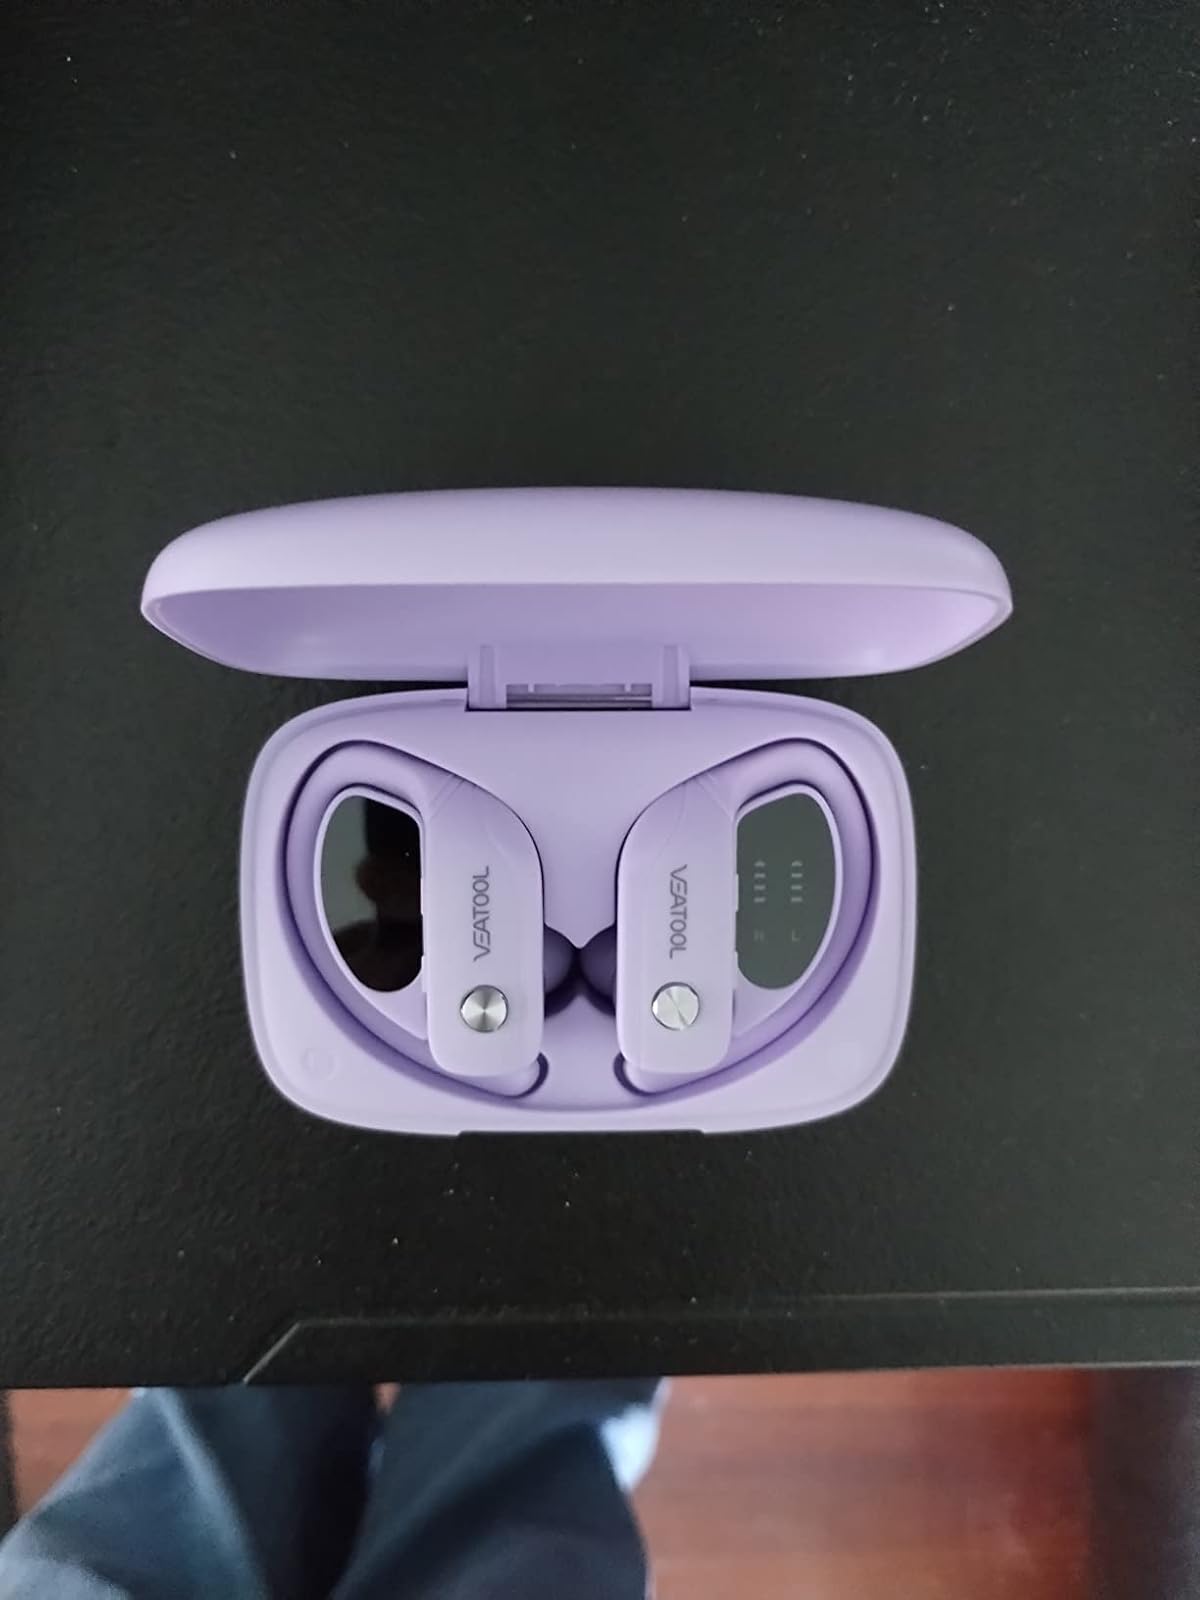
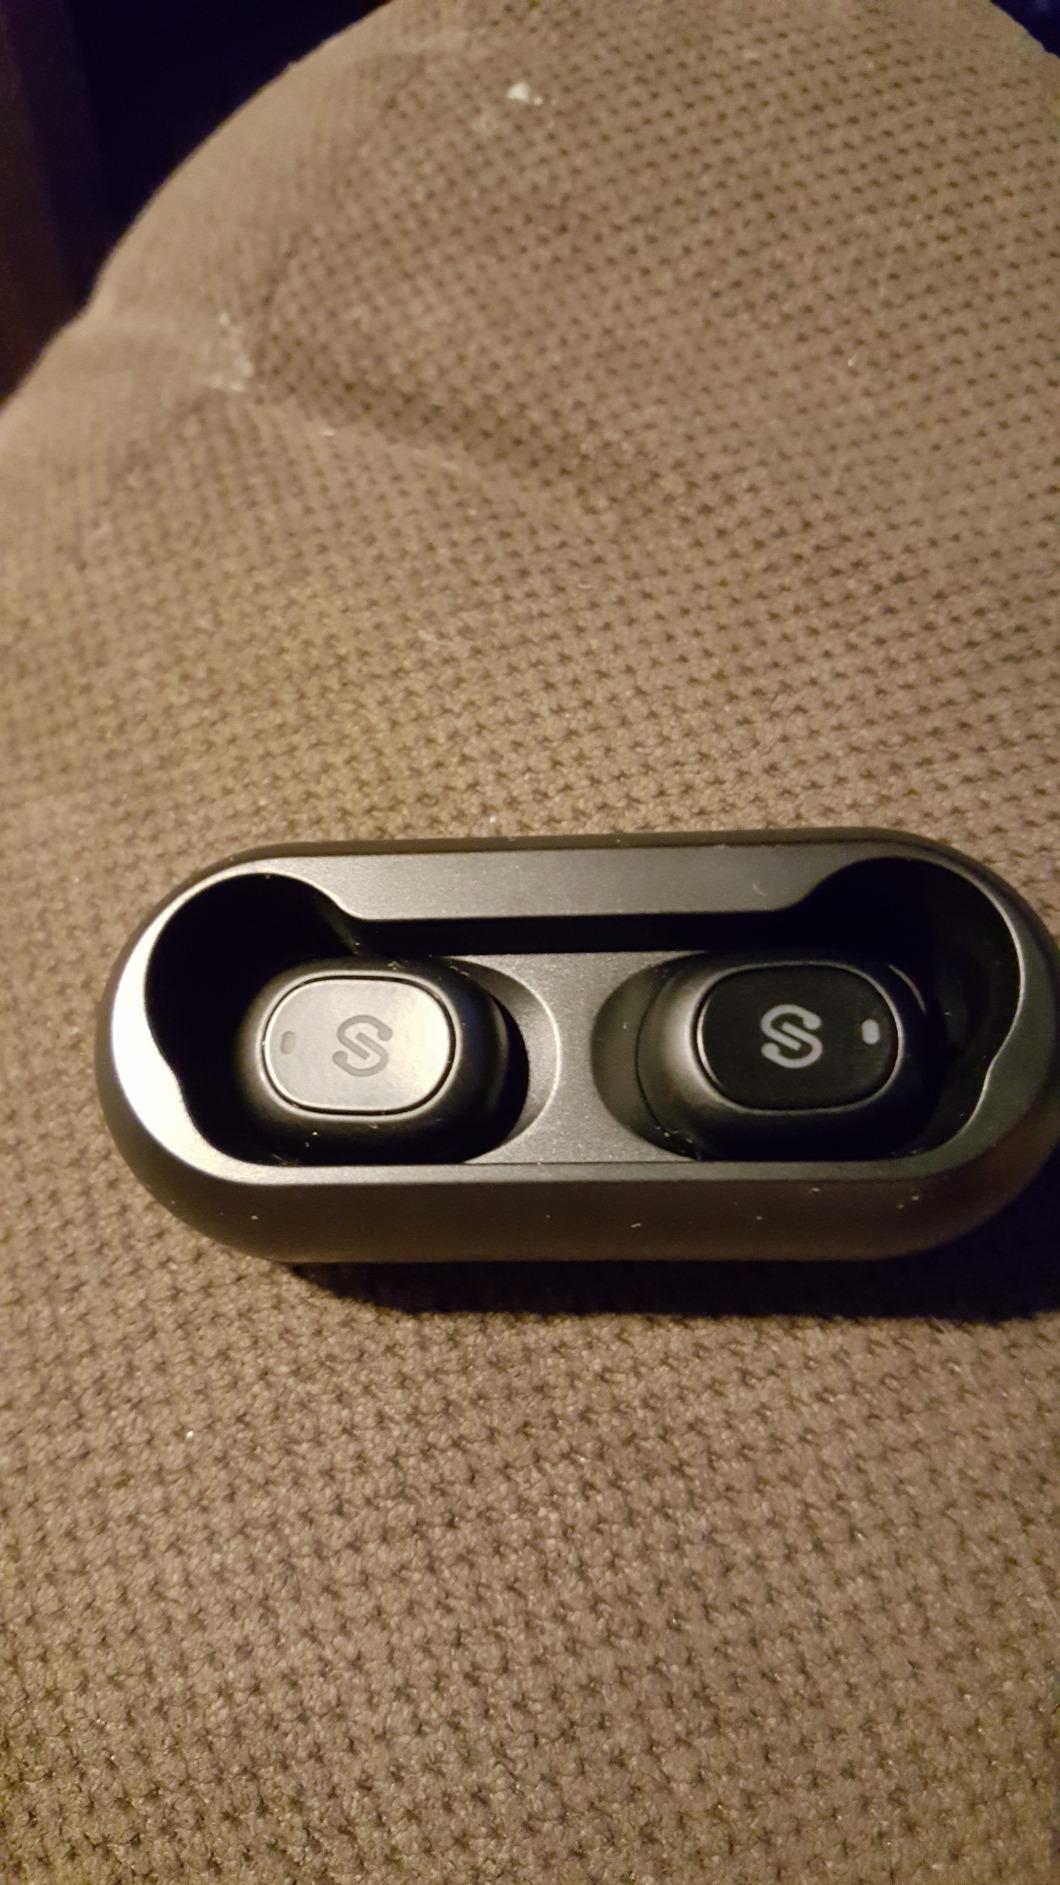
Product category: earbuds
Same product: no